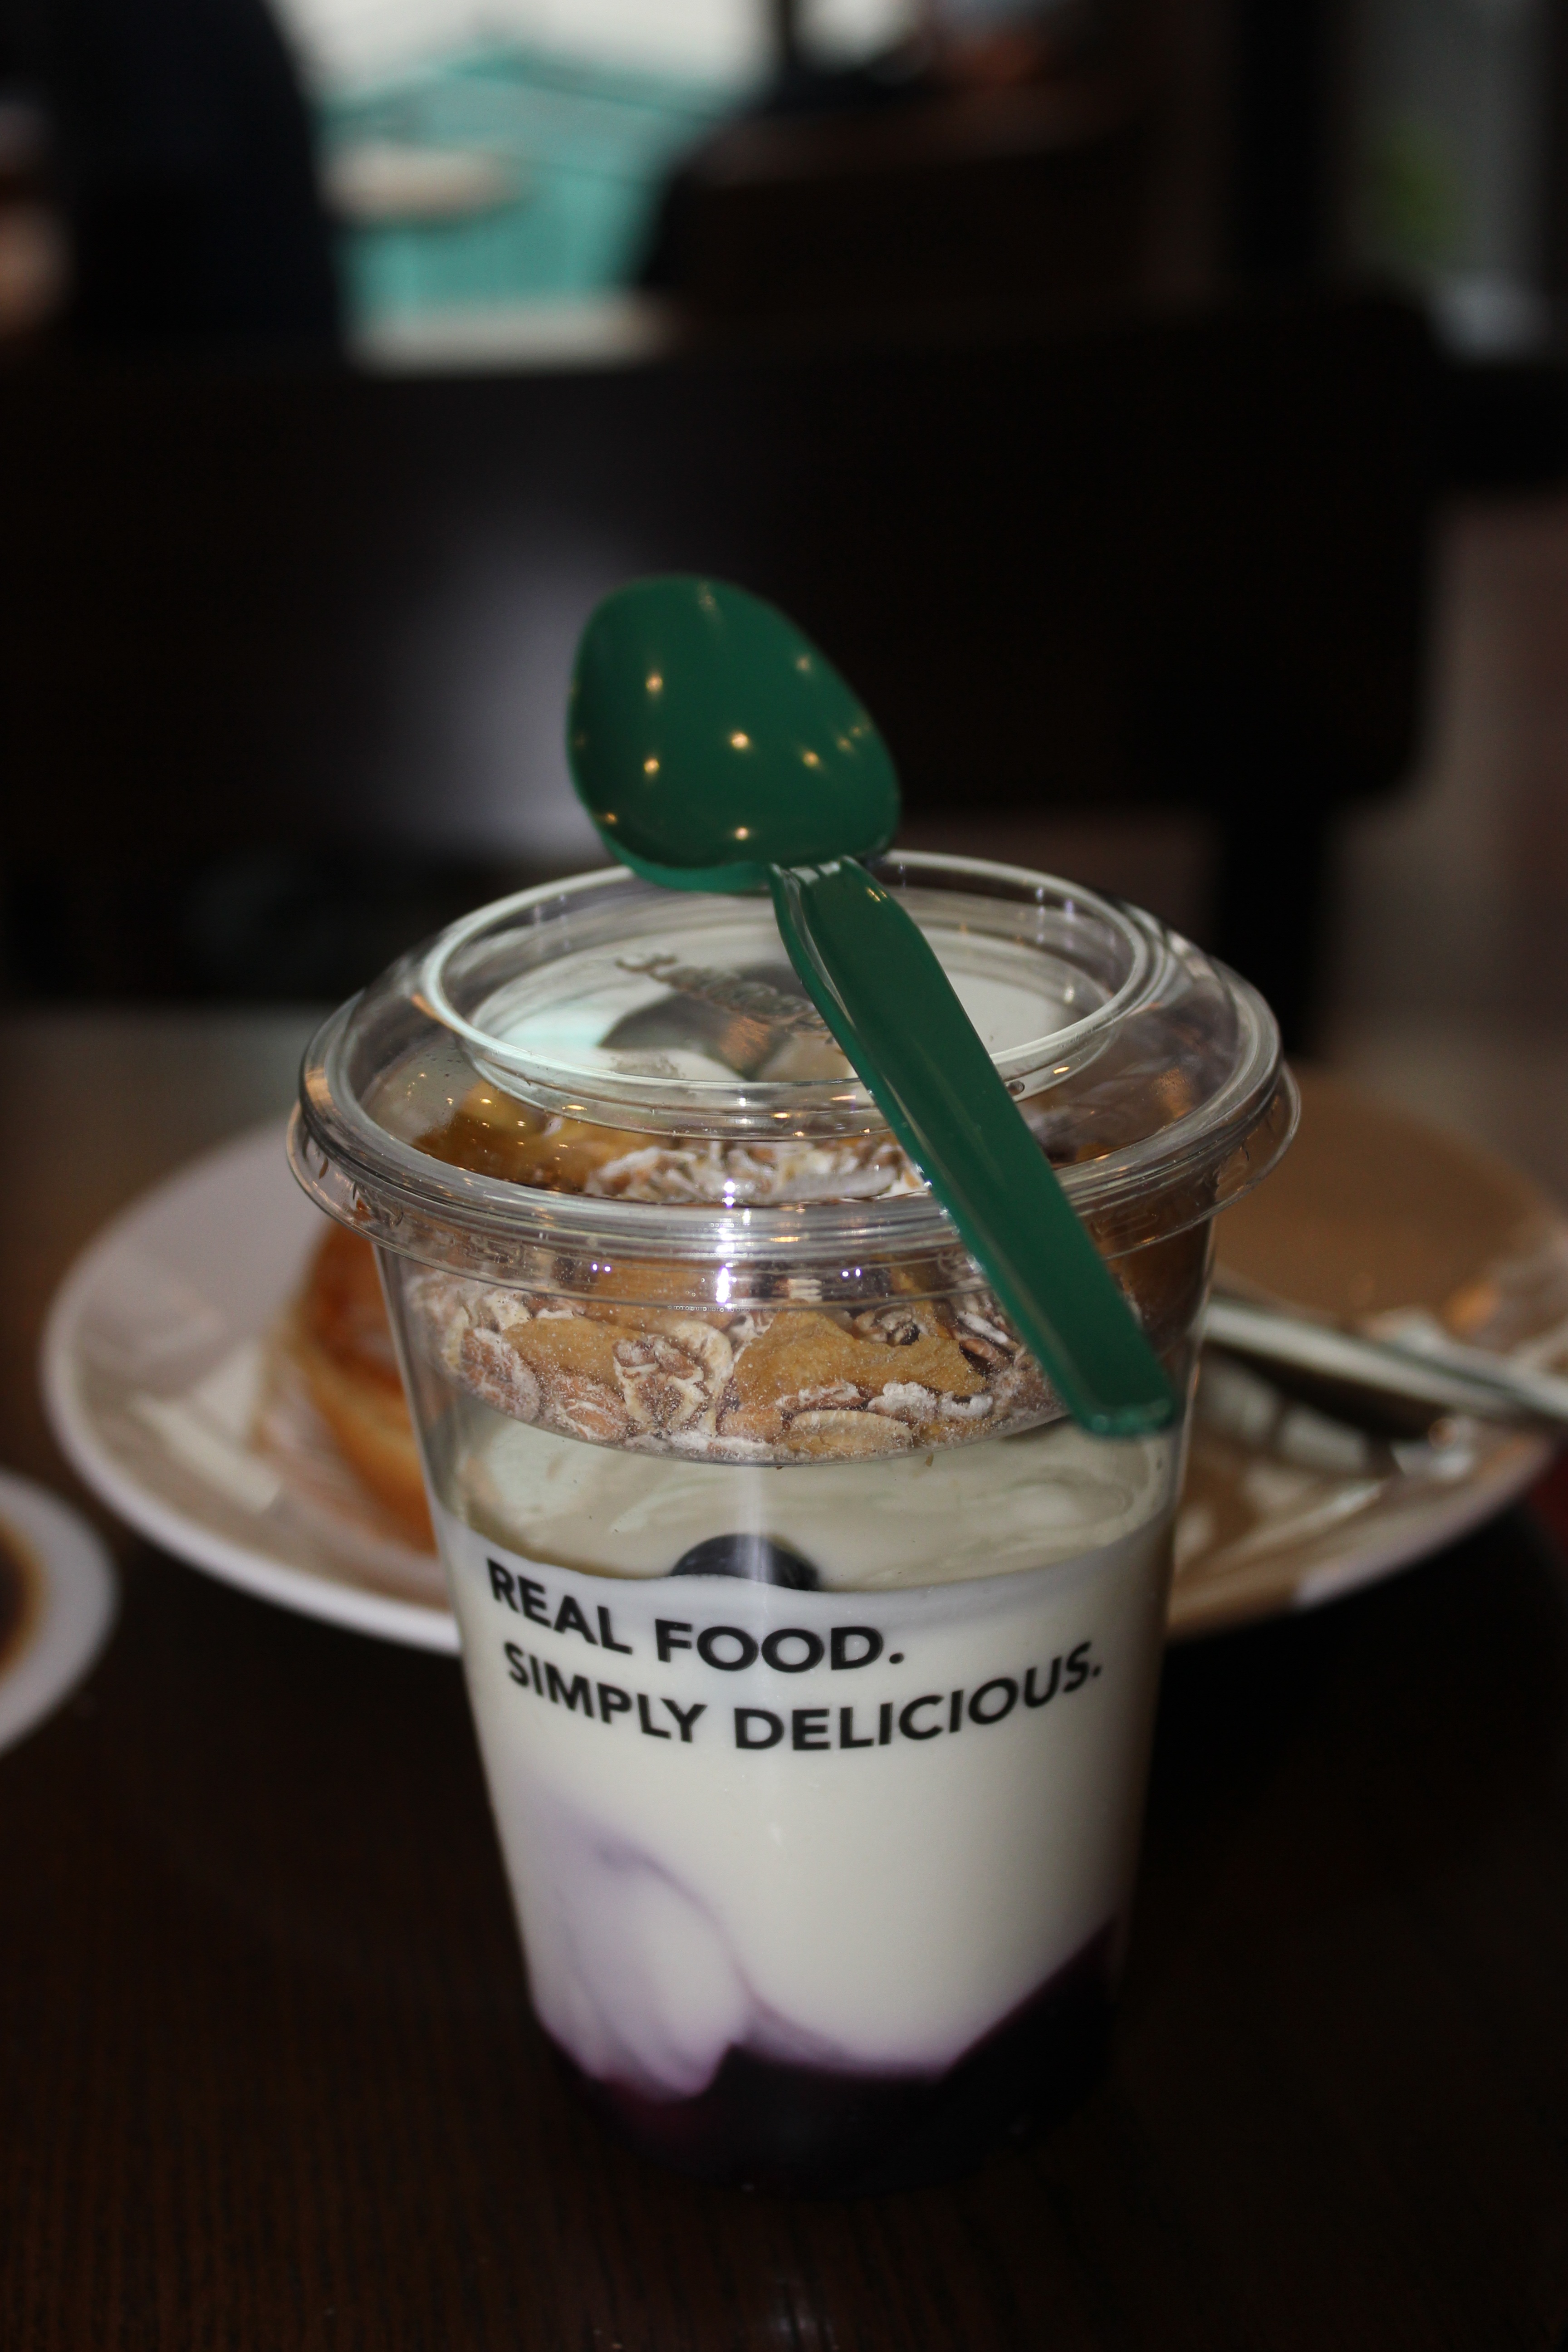
coffee, meal, food, drink, weight, lifestyle, breakfast, healthy, dessert, cereal, yoghurt, eating, nutrition, diet, flavor, distilled beverage